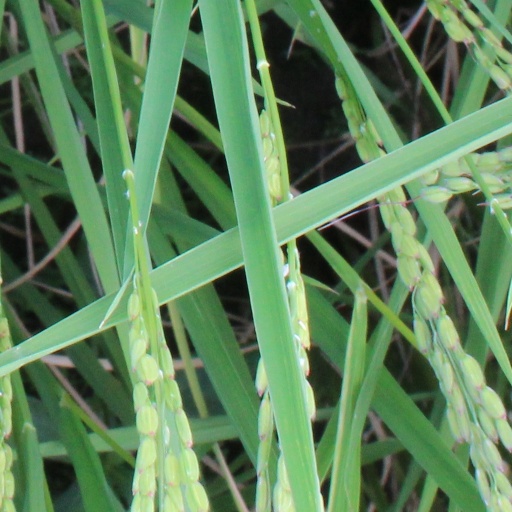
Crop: rice